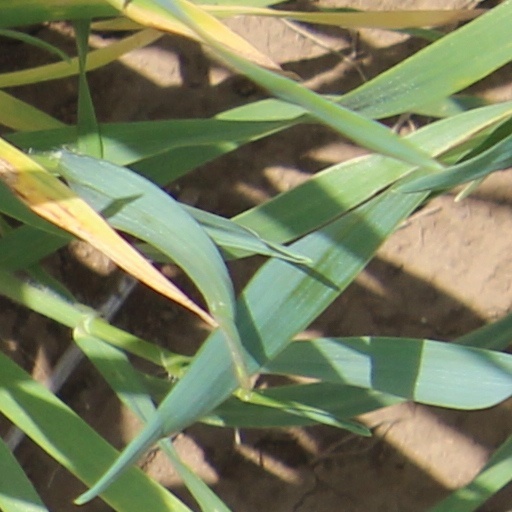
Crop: wheat